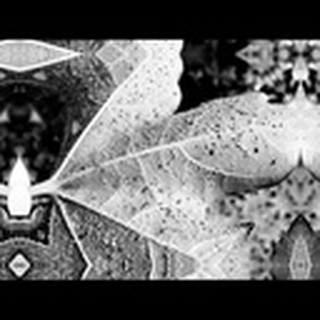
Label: cotton_aphids